Dina Kagramanov

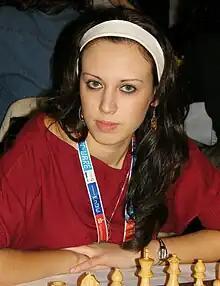
Kagramanov in 2008

Dina Kagramanov (born 24 August 1986), is an Azerbaijan-born Canadian chess player who holds the FIDE title of Woman International Master (WIM, 2009). She won the Canadian Women's Chess Championship twice.